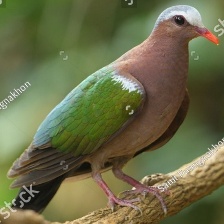
Species: GREEN WINGED DOVE
Scientific name: CHALCOPHAPS INDICA